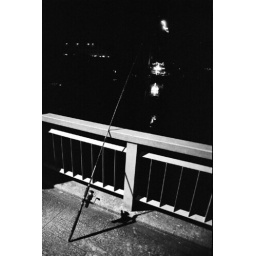
2am on a bridge over the chrao phraya river, the only time the river is quiet and any fishing is possible.